Graffiti in Toronto

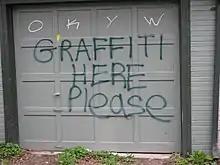
A request for art, or an act of vandalism? The question if graffiti constitutes one or the other has become a topic of debate in Toronto.

There has been a debate regarding the issue of graffiti in Toronto as to whether or not graffiti constitutes art or vandalism, with former Mayor Rob Ford vowing to remove all graffiti from the City of Toronto, defining graffiti as "One or more letters, symbols, figures, etching, scratches, inscriptions, stains, or other markings that disfigure or deface a structure or thing, howsoever made or otherwise affixed on the structure or thing, but, for greater certainty, does not include an art mural" and defines an art mural as a "mural for a designated surface and location that has been deliberately implemented for the purpose of beautifying the specific location." Mural work also serves as a platform to create and link communities, document history and tradition, and to facilitate purpose and voice to its collaborators. Mural painting is not simply about making something visually appealing; the majority of active mural artists create work that captures the human experience and transforms intangible words and emotion to something that can be seen and touched.